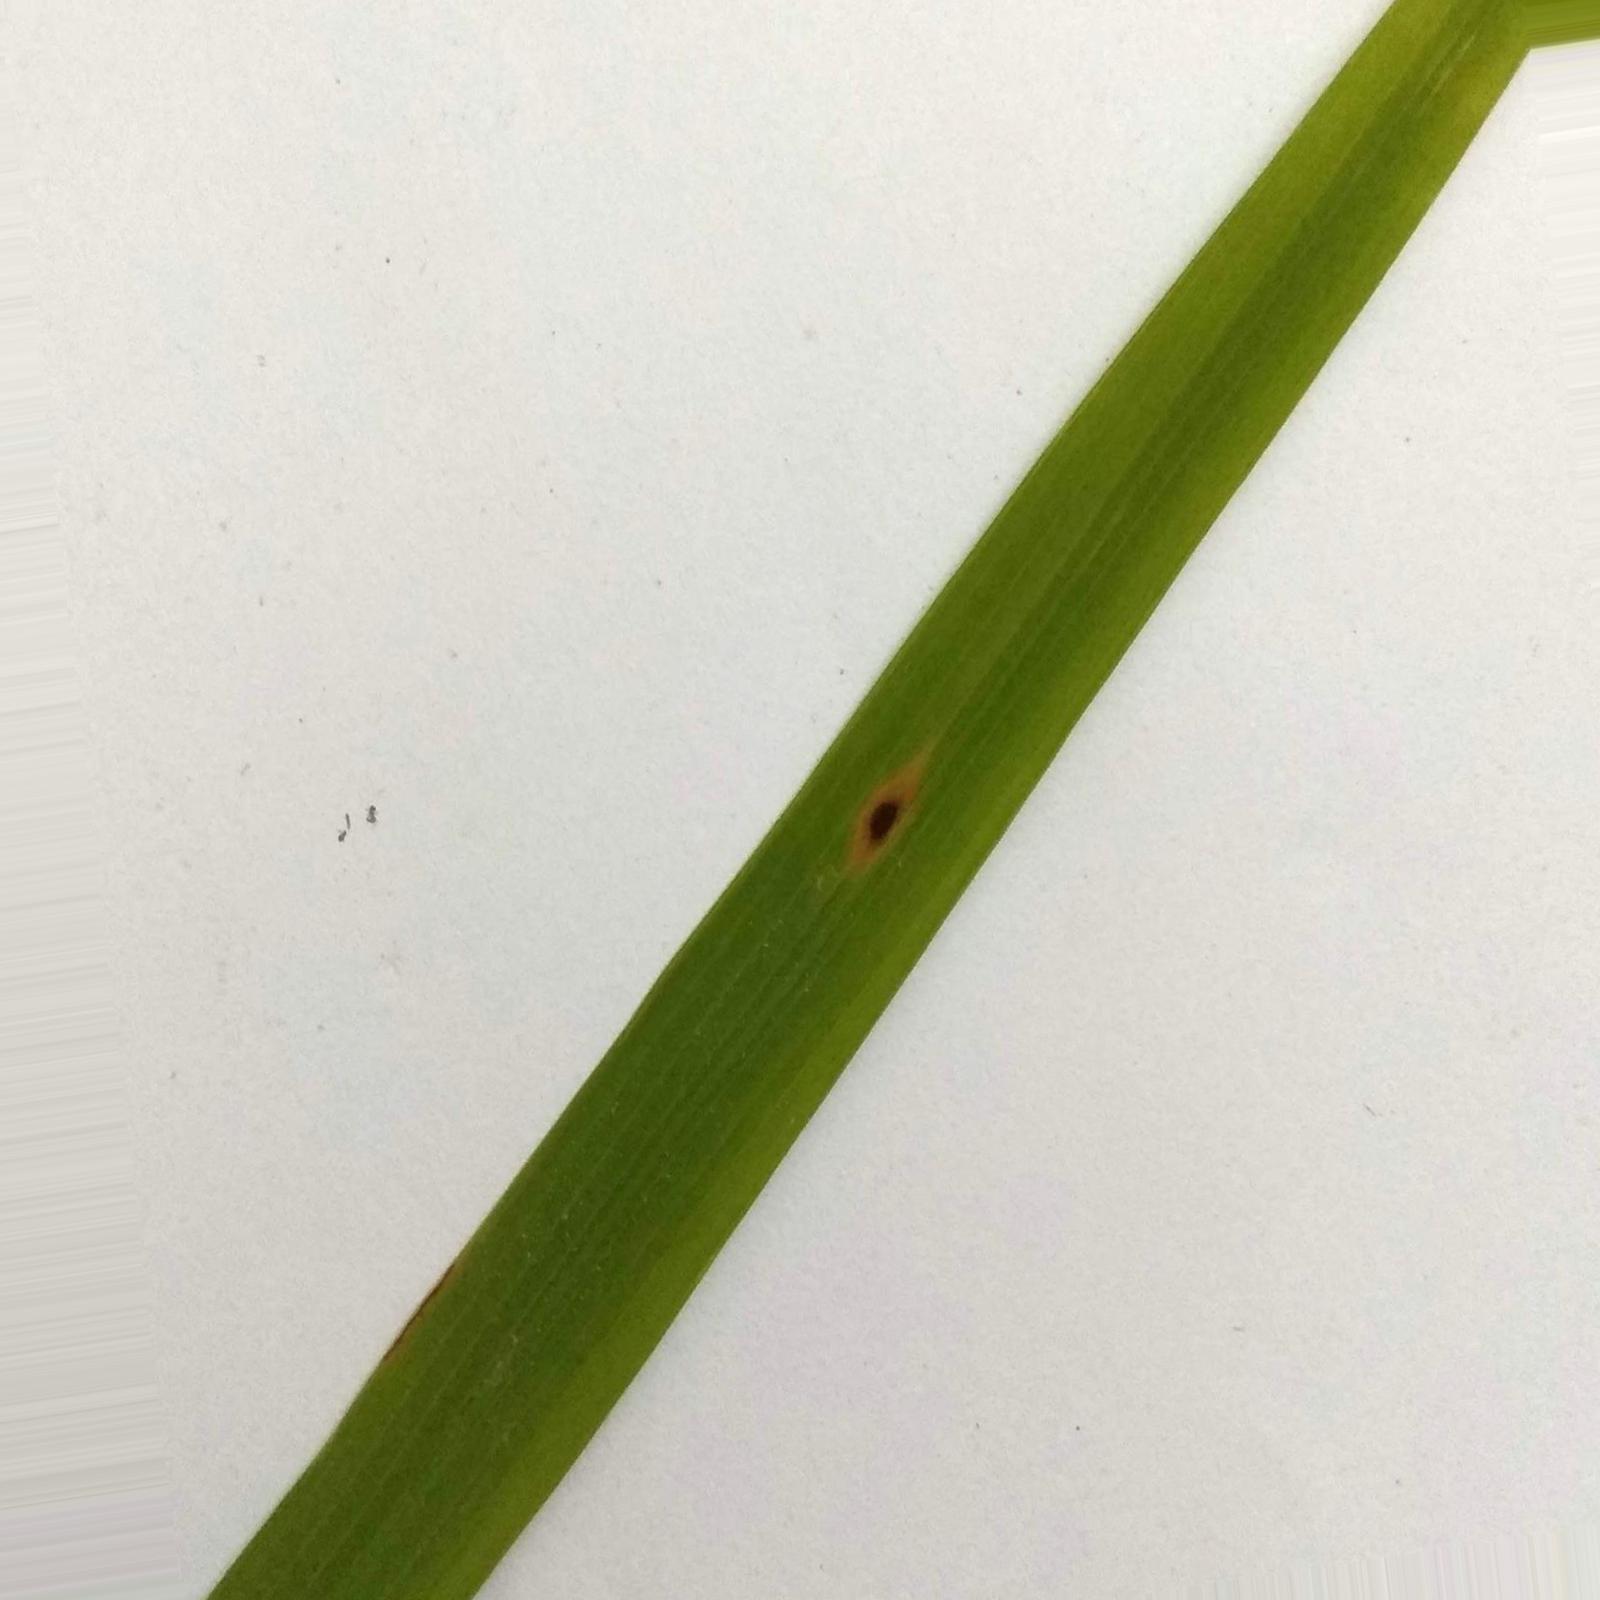
Nhãn: Bệnh Đốm Nâu ( Brown spot )